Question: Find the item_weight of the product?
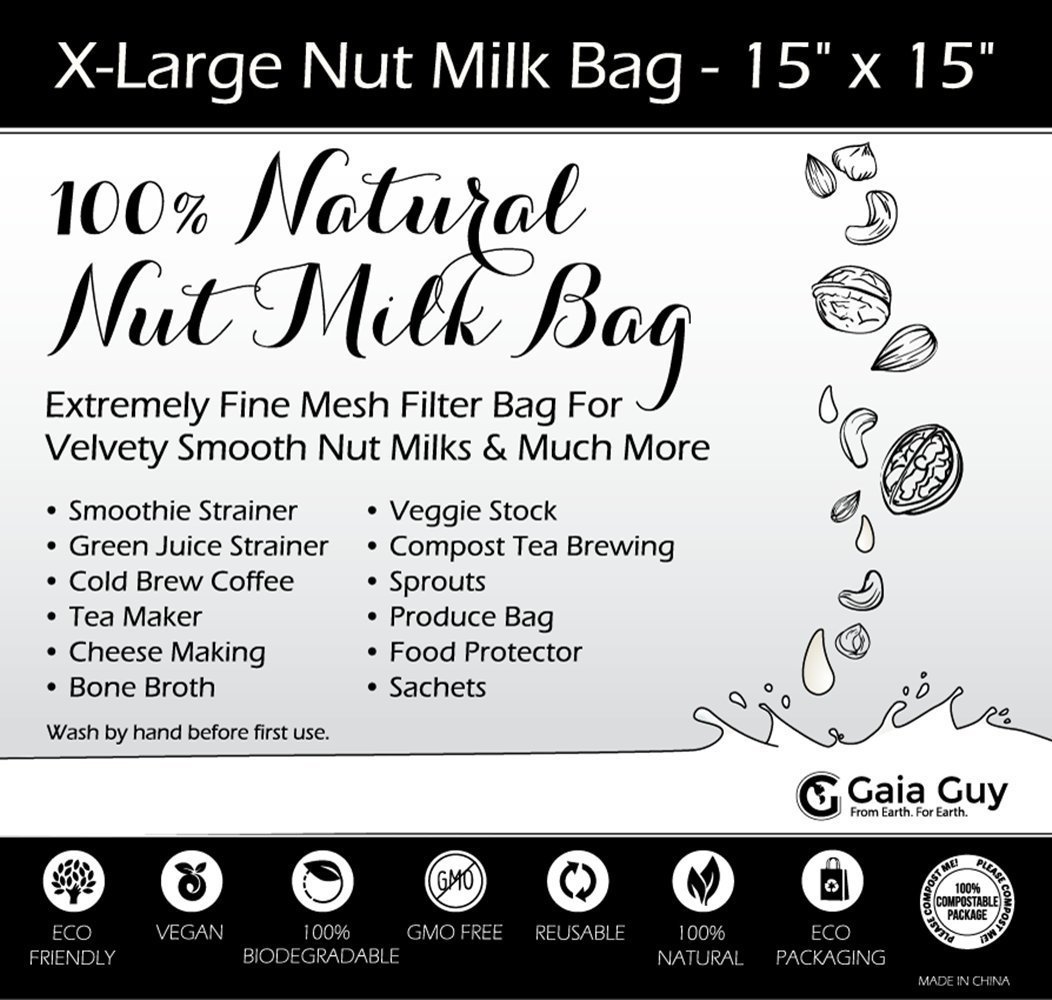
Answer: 100.0 gram